Herb Davis (American football)

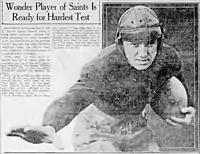
Herb Davis, 1921

Herbert Allan Davis (November 12, 1899 – January 9, 1997) was an American football player.